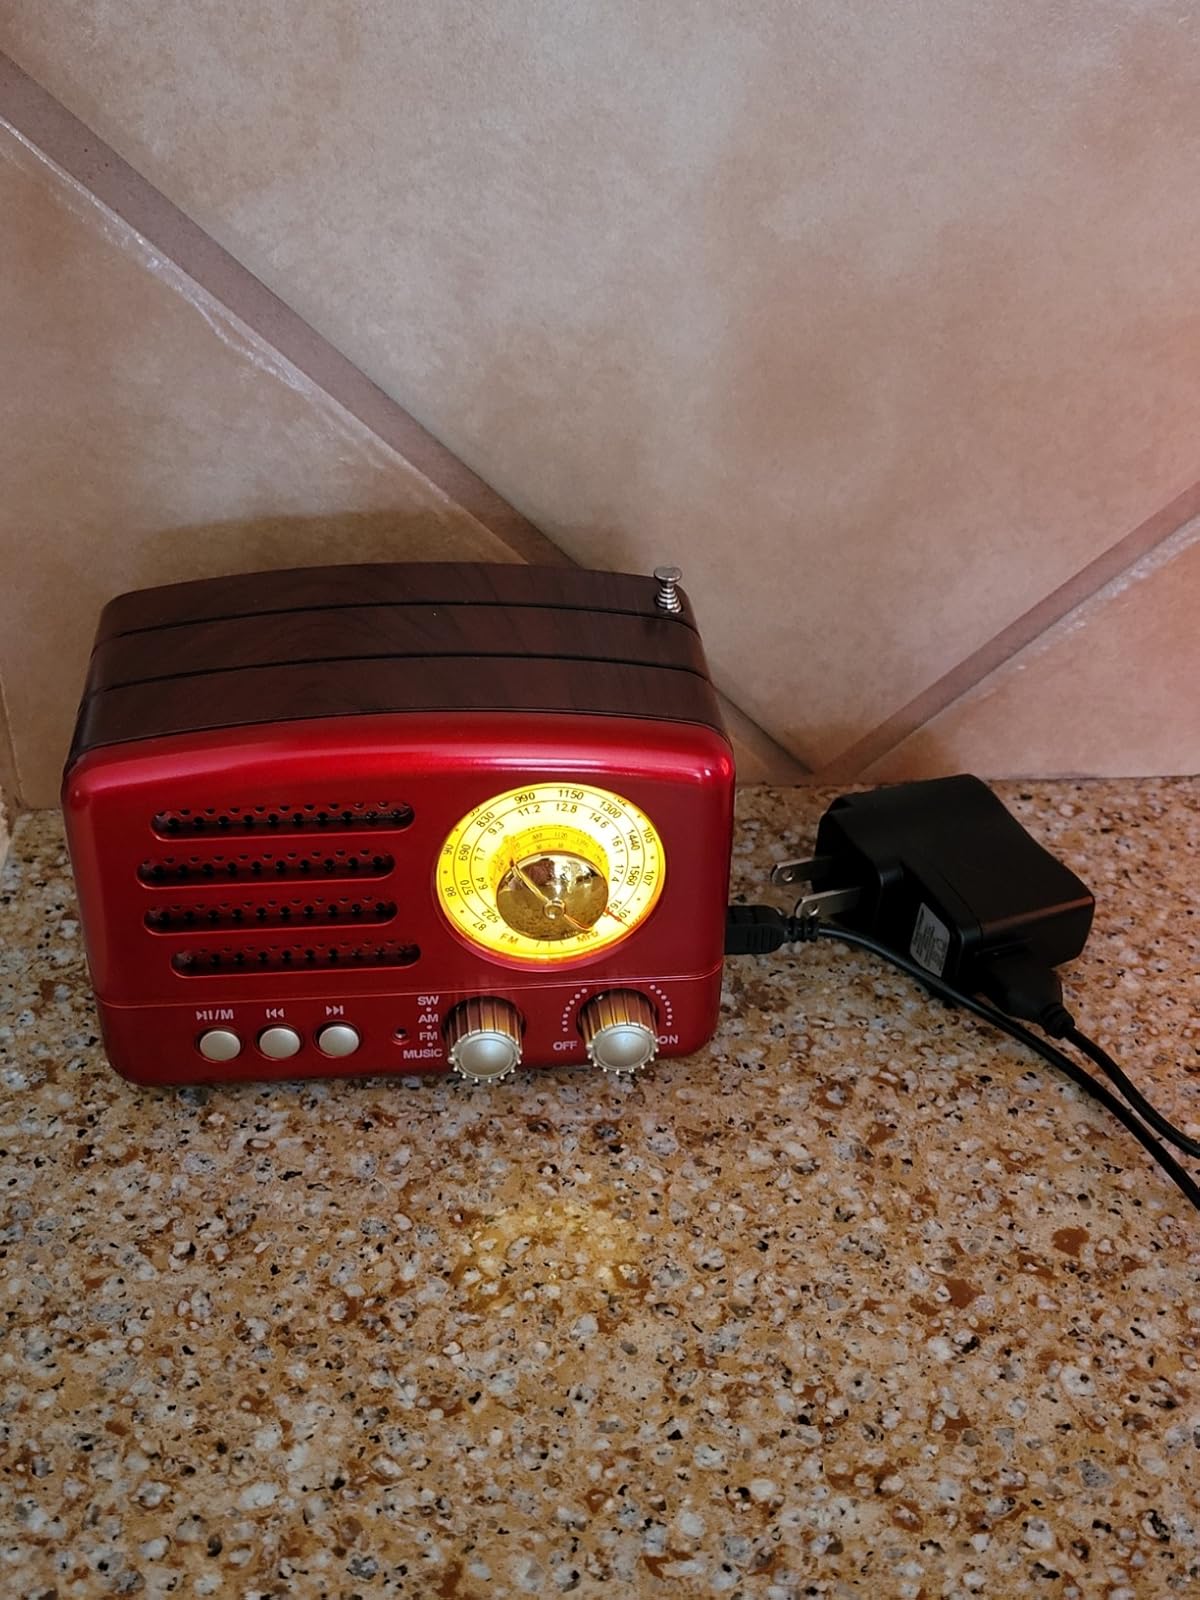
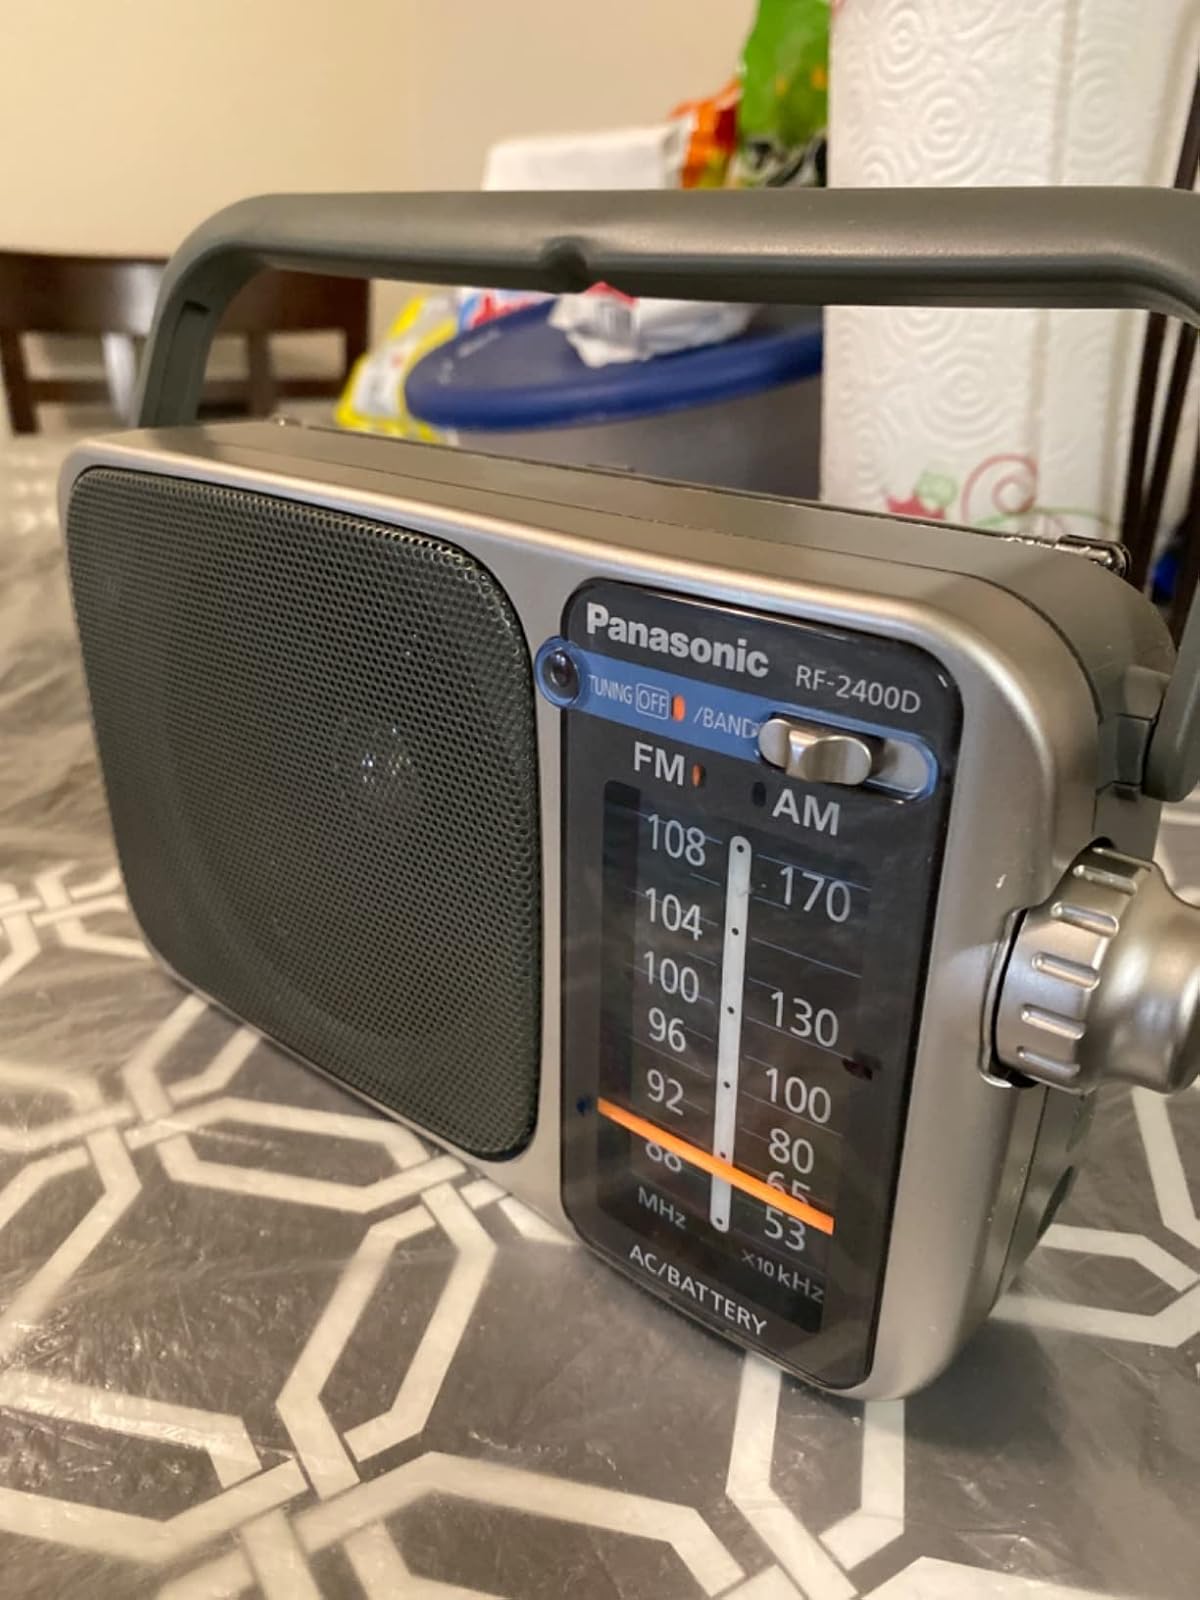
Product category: radio
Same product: no